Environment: lab
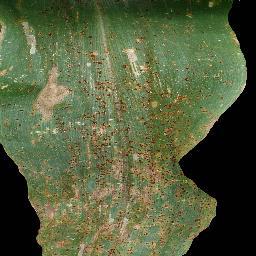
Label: common_rust